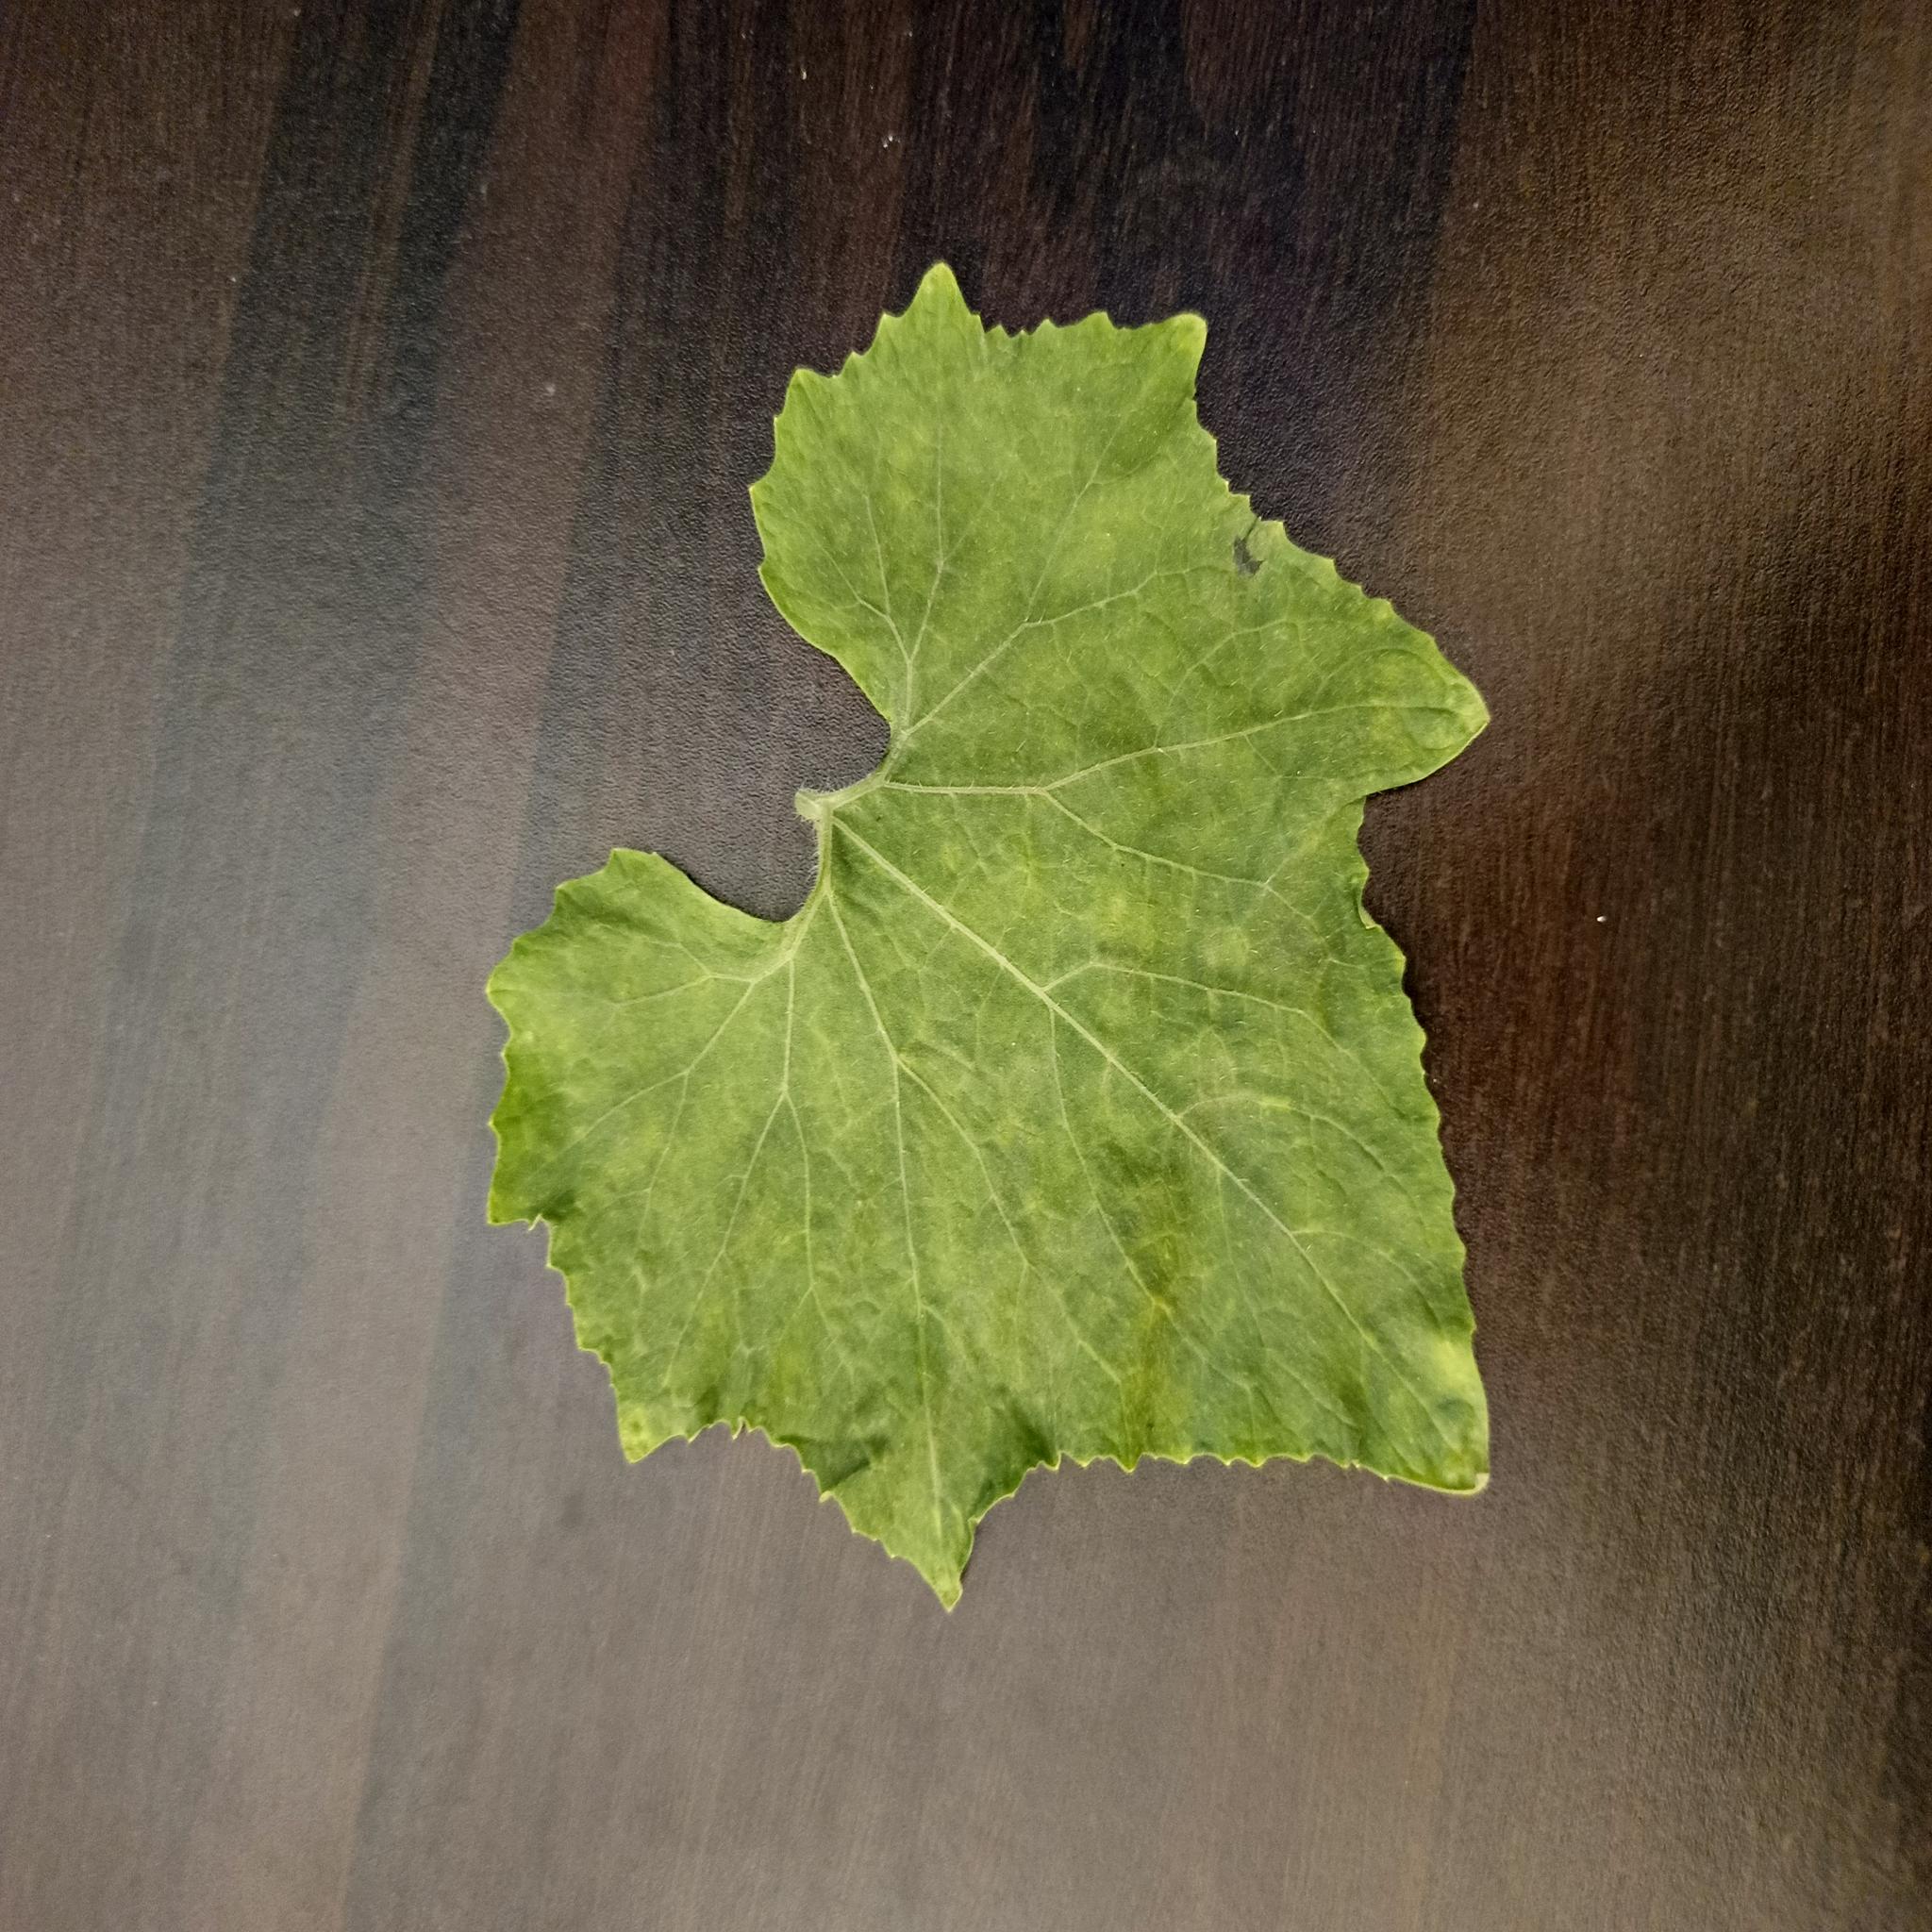
Label: Healthy